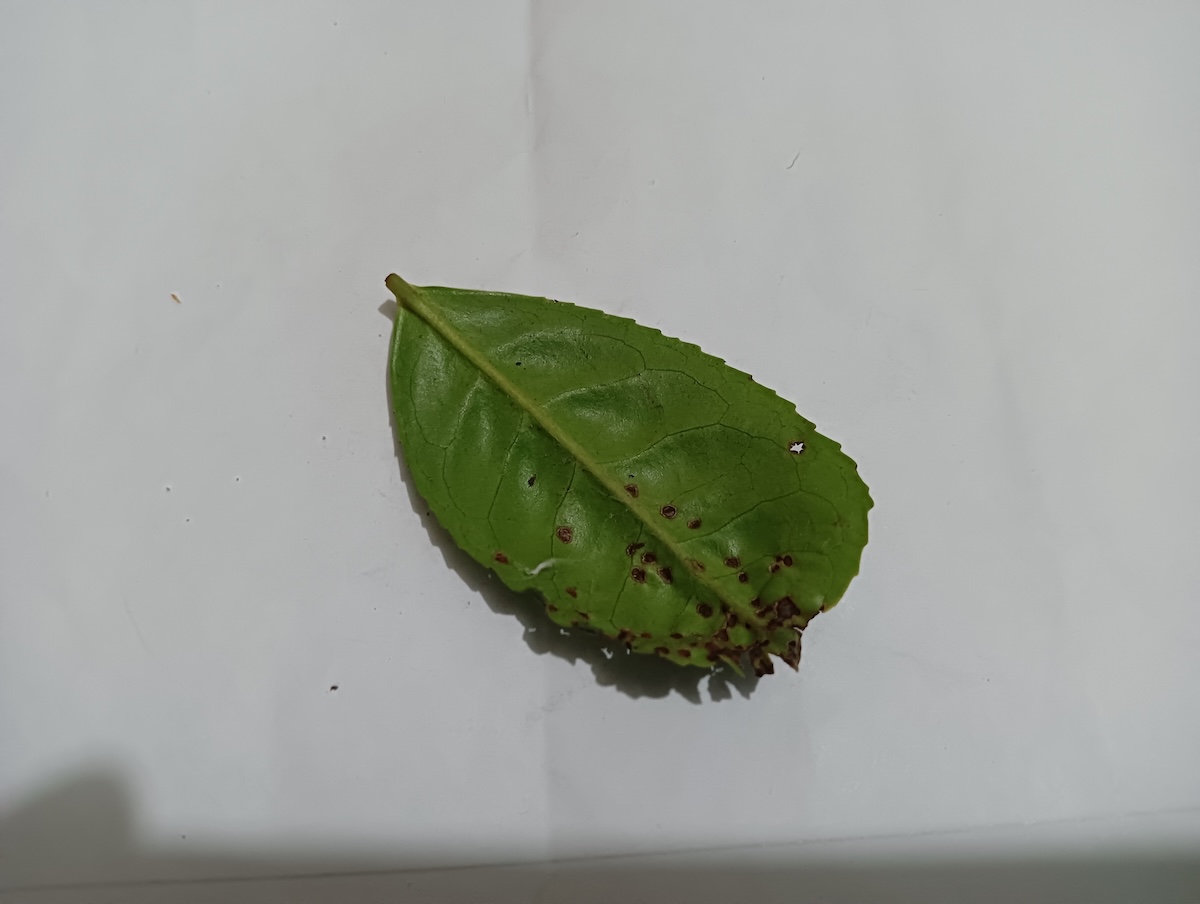
Label: Green mirid bug